1321

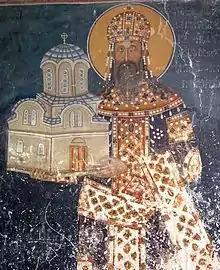
Stefan Milutin, in a 14th century fresco at the Studenica Monastery

Year 1321 (MCCCXXI) was a common year starting on Thursday of the Julian calendar.